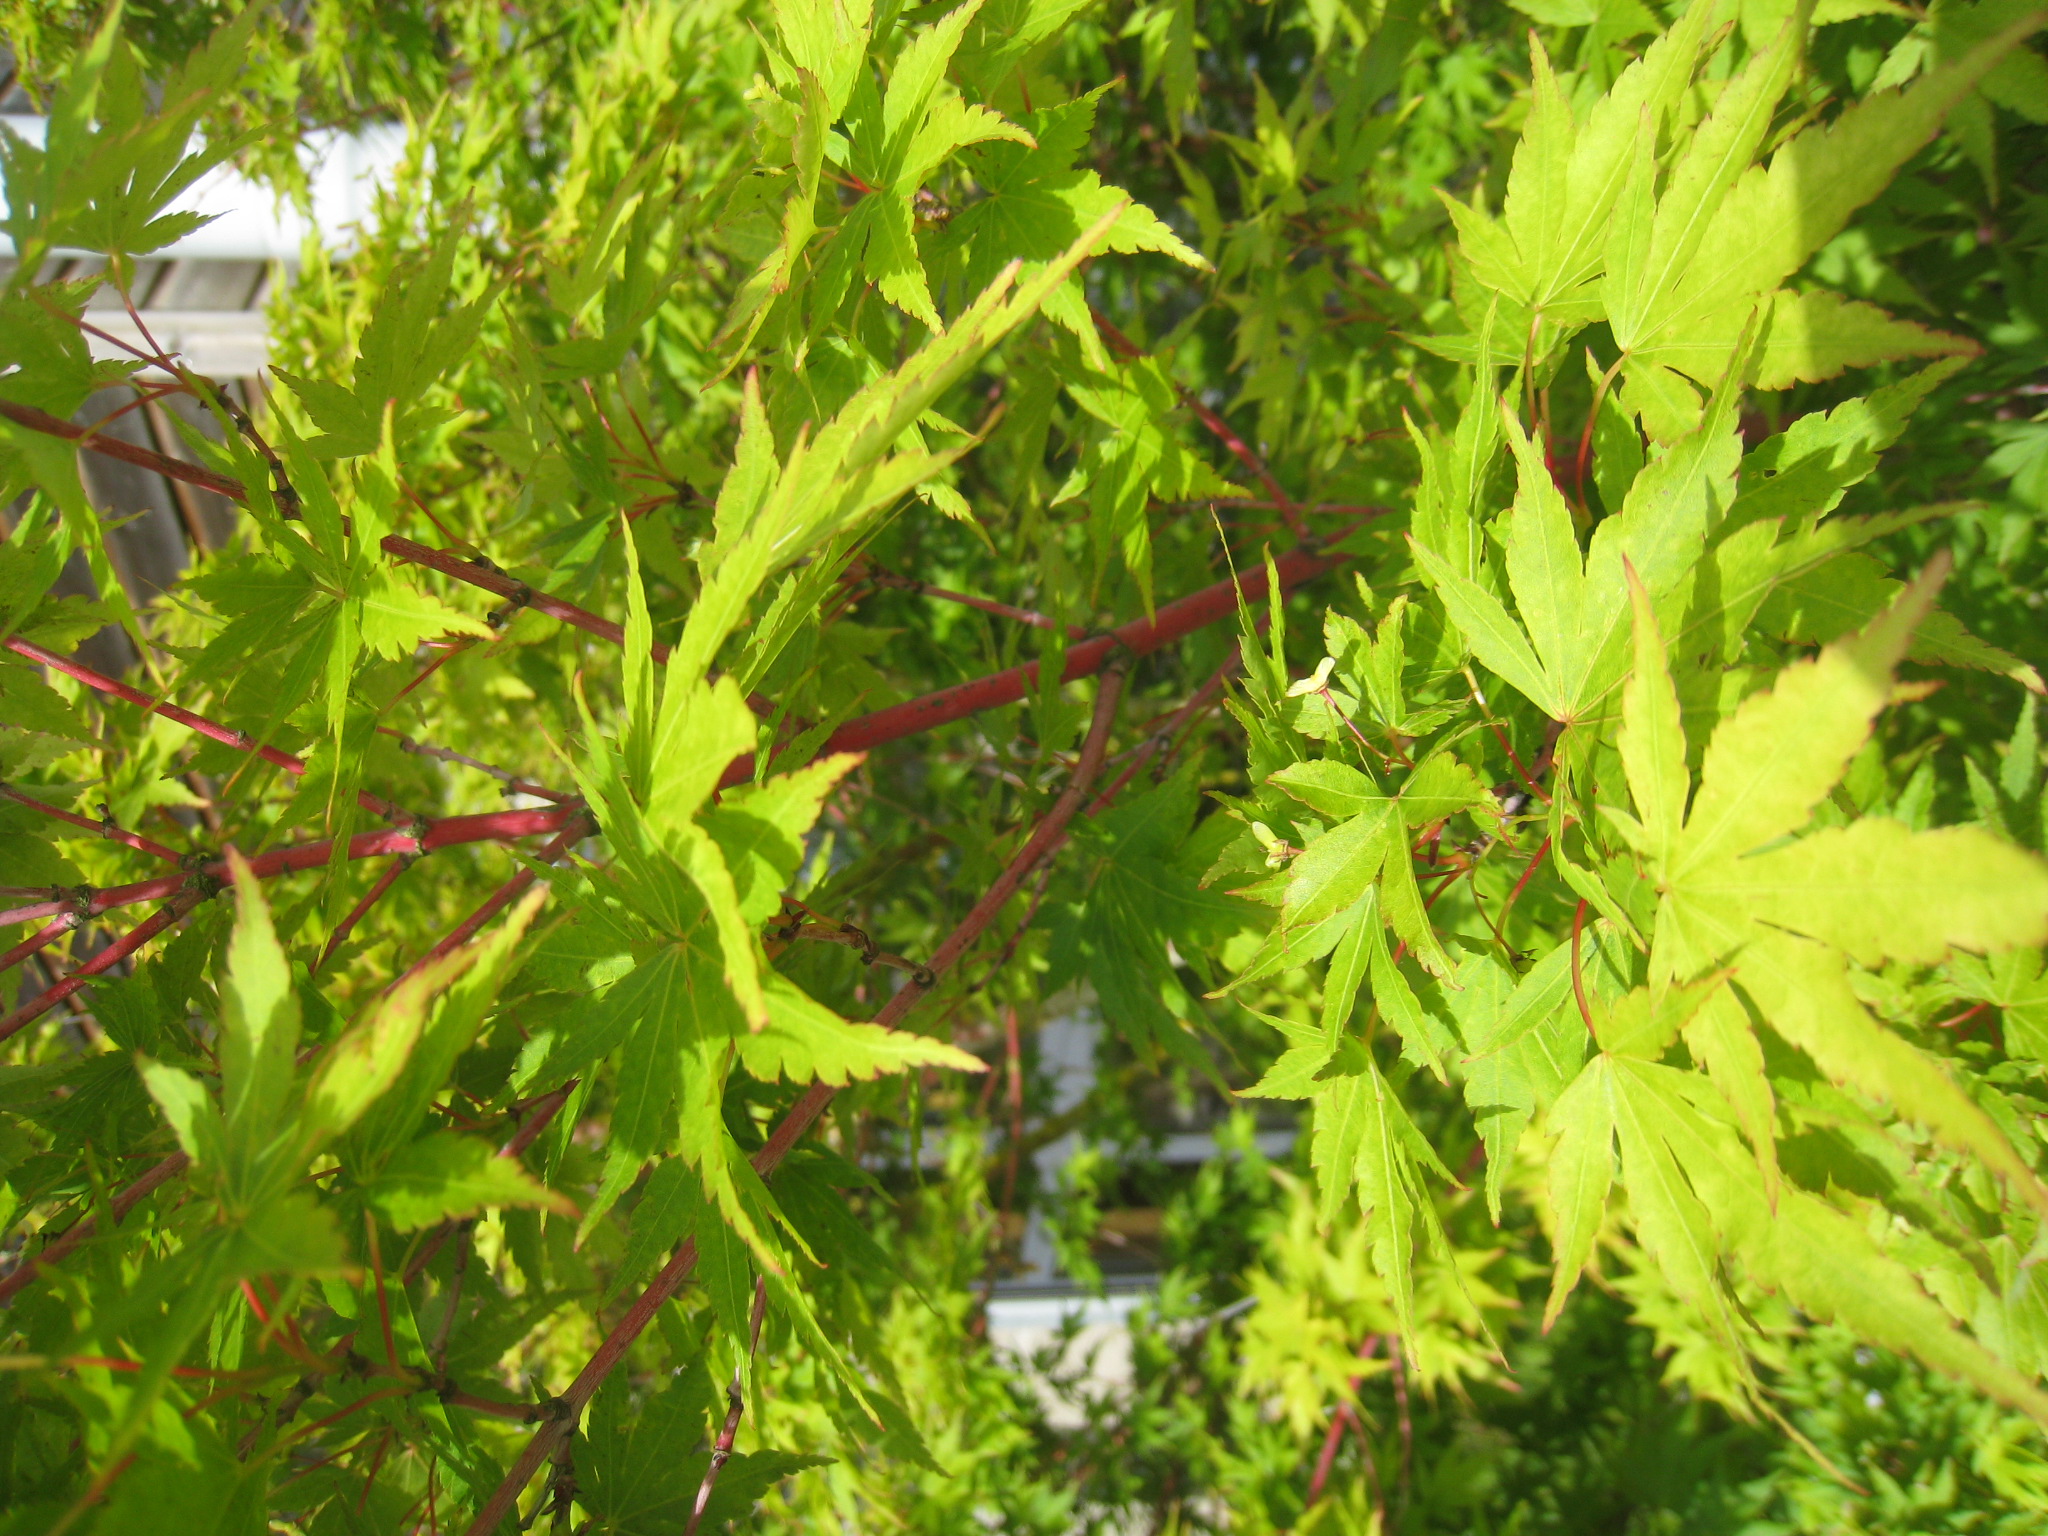
tree, flower, plant, leaf, flowering plant, woody plant, plane, maple, Heracleum plant